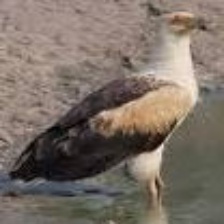
Species: PALM NUT VULTURE
Scientific name: GYPOHIERAX ANGOLENSIS
ImageNet parent category: vulture